Armenian Air Force

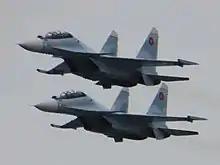
Armenian Air Force Sukhoi Su-30SMs flying on Victory Day

Territorial conflicts with Azerbaijan instigated a major expansion of Armenia's air and air defense forces in 1993–1994. The bulk of Armenia's aviation-related investment, however, went to greatly strengthening the Armenian Air Defense organization. With Russian technical assistance and contributions of anti-aircraft weapons and equipment, within a year Armenia was able to integrate most of the Soviet radars and surface-to-air missiles (SAMs) left in its territory into a coherent and effective air defense system, which it officially declared operational in April 1994. Aircraft additions were few, but by the end of 1994 the Armenian Air Force's inventory had reached an estimated 5–6 operational Su-25s (one has long been non-operational) and possibly one MiG-25 combat aircraft; two L-39 and ten Yak-52 trainers; six An-2, two An-72, one Tu-134, one Tu-154 transport aircraft; and two Mi-2, seven Mi-8/Mi-17, 15 Mi-24 helicopters.